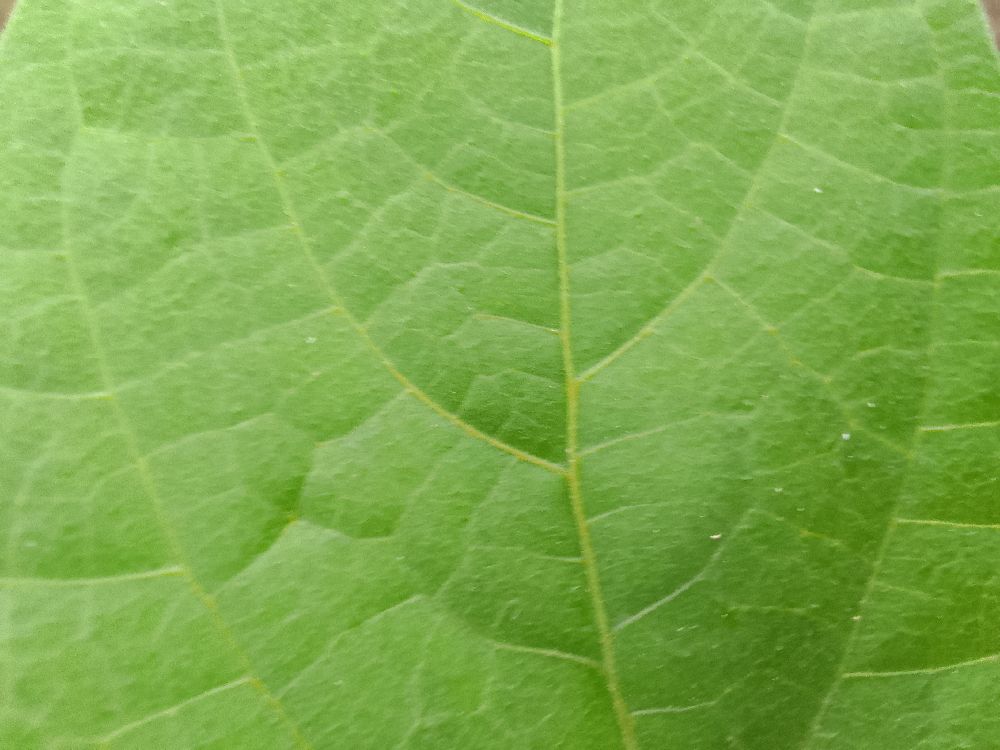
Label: healthy